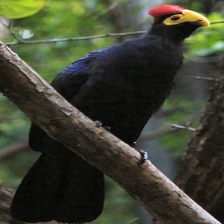
Species: VIOLET TURACO
Scientific name: MUSOPHAGA VIOLACEA